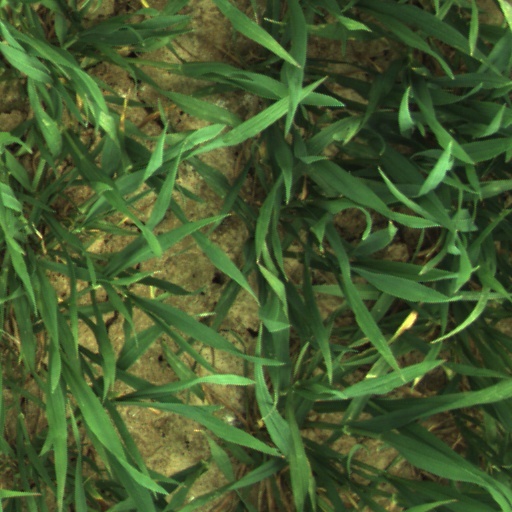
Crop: wheat